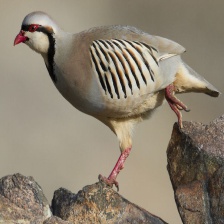
Species: CHUKAR PARTRIDGE
Scientific name: ALECTORIS CHUKAR
ImageNet parent category: partridge